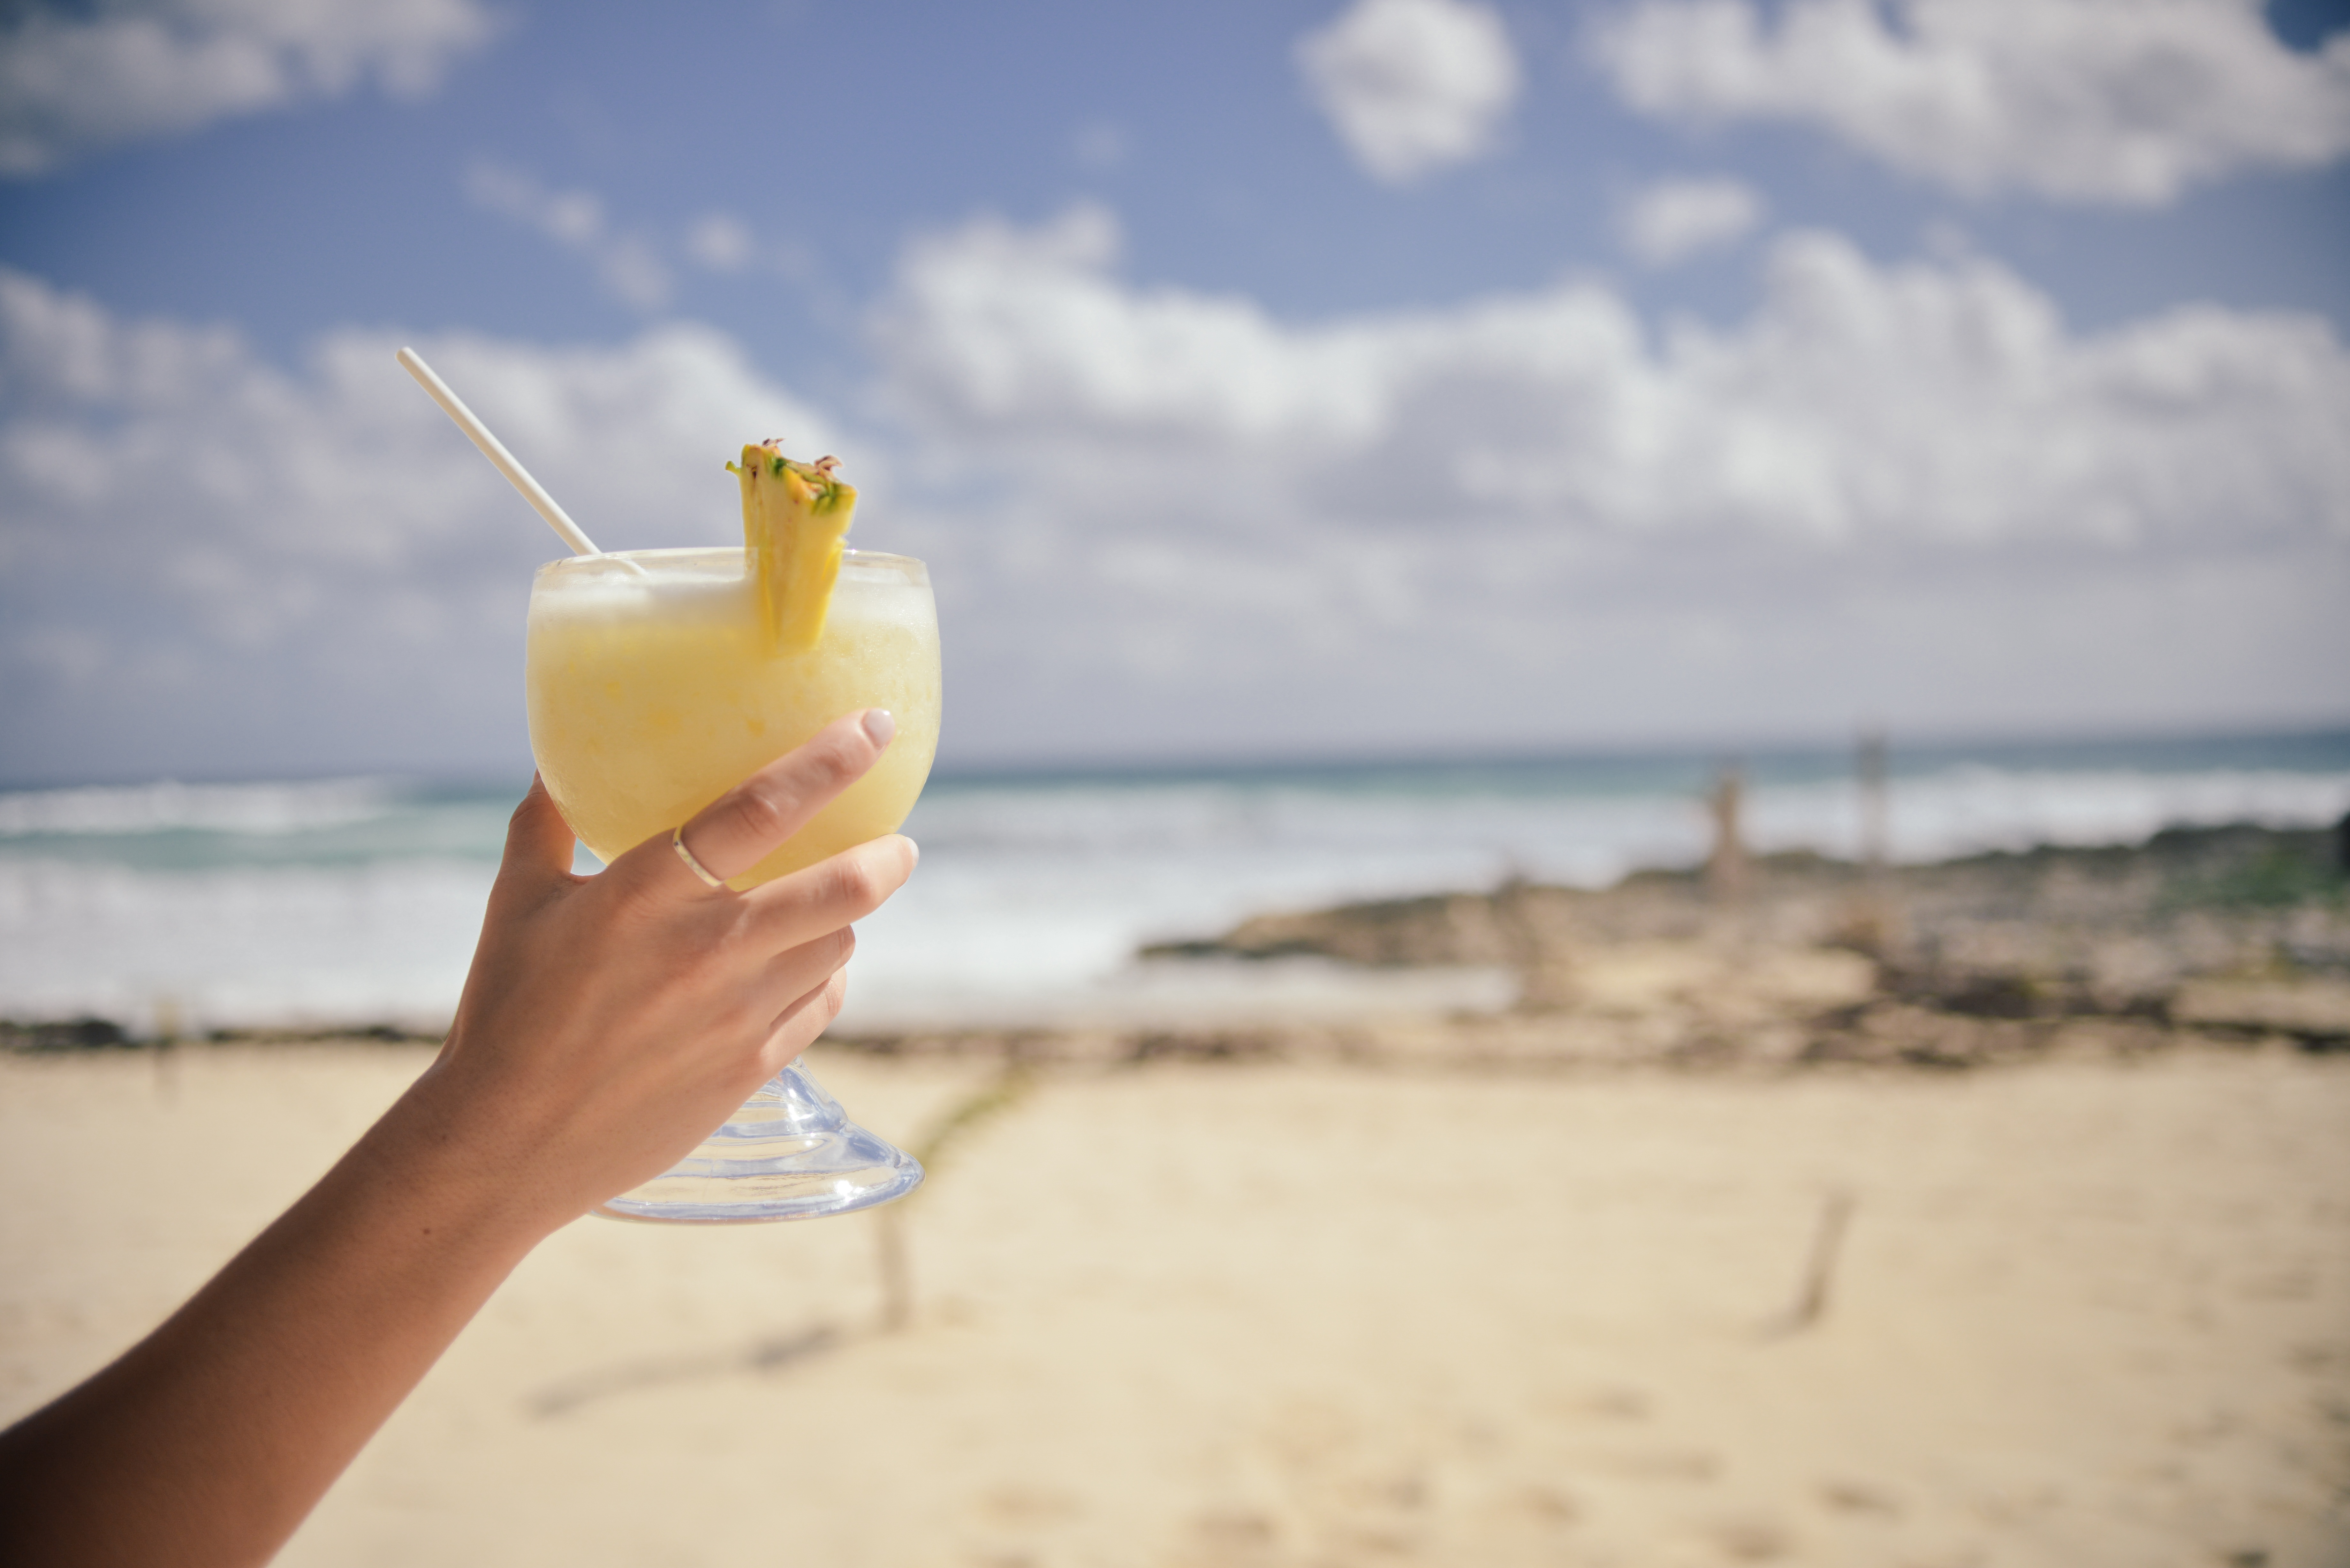
hand, beach, sea, sand, ocean, cold, shore, glass, vacation, female, holiday, beverage, drink, lifestyle, holding, pineapple, cocktail, relaxation, refreshment, big, fruity, pina colada